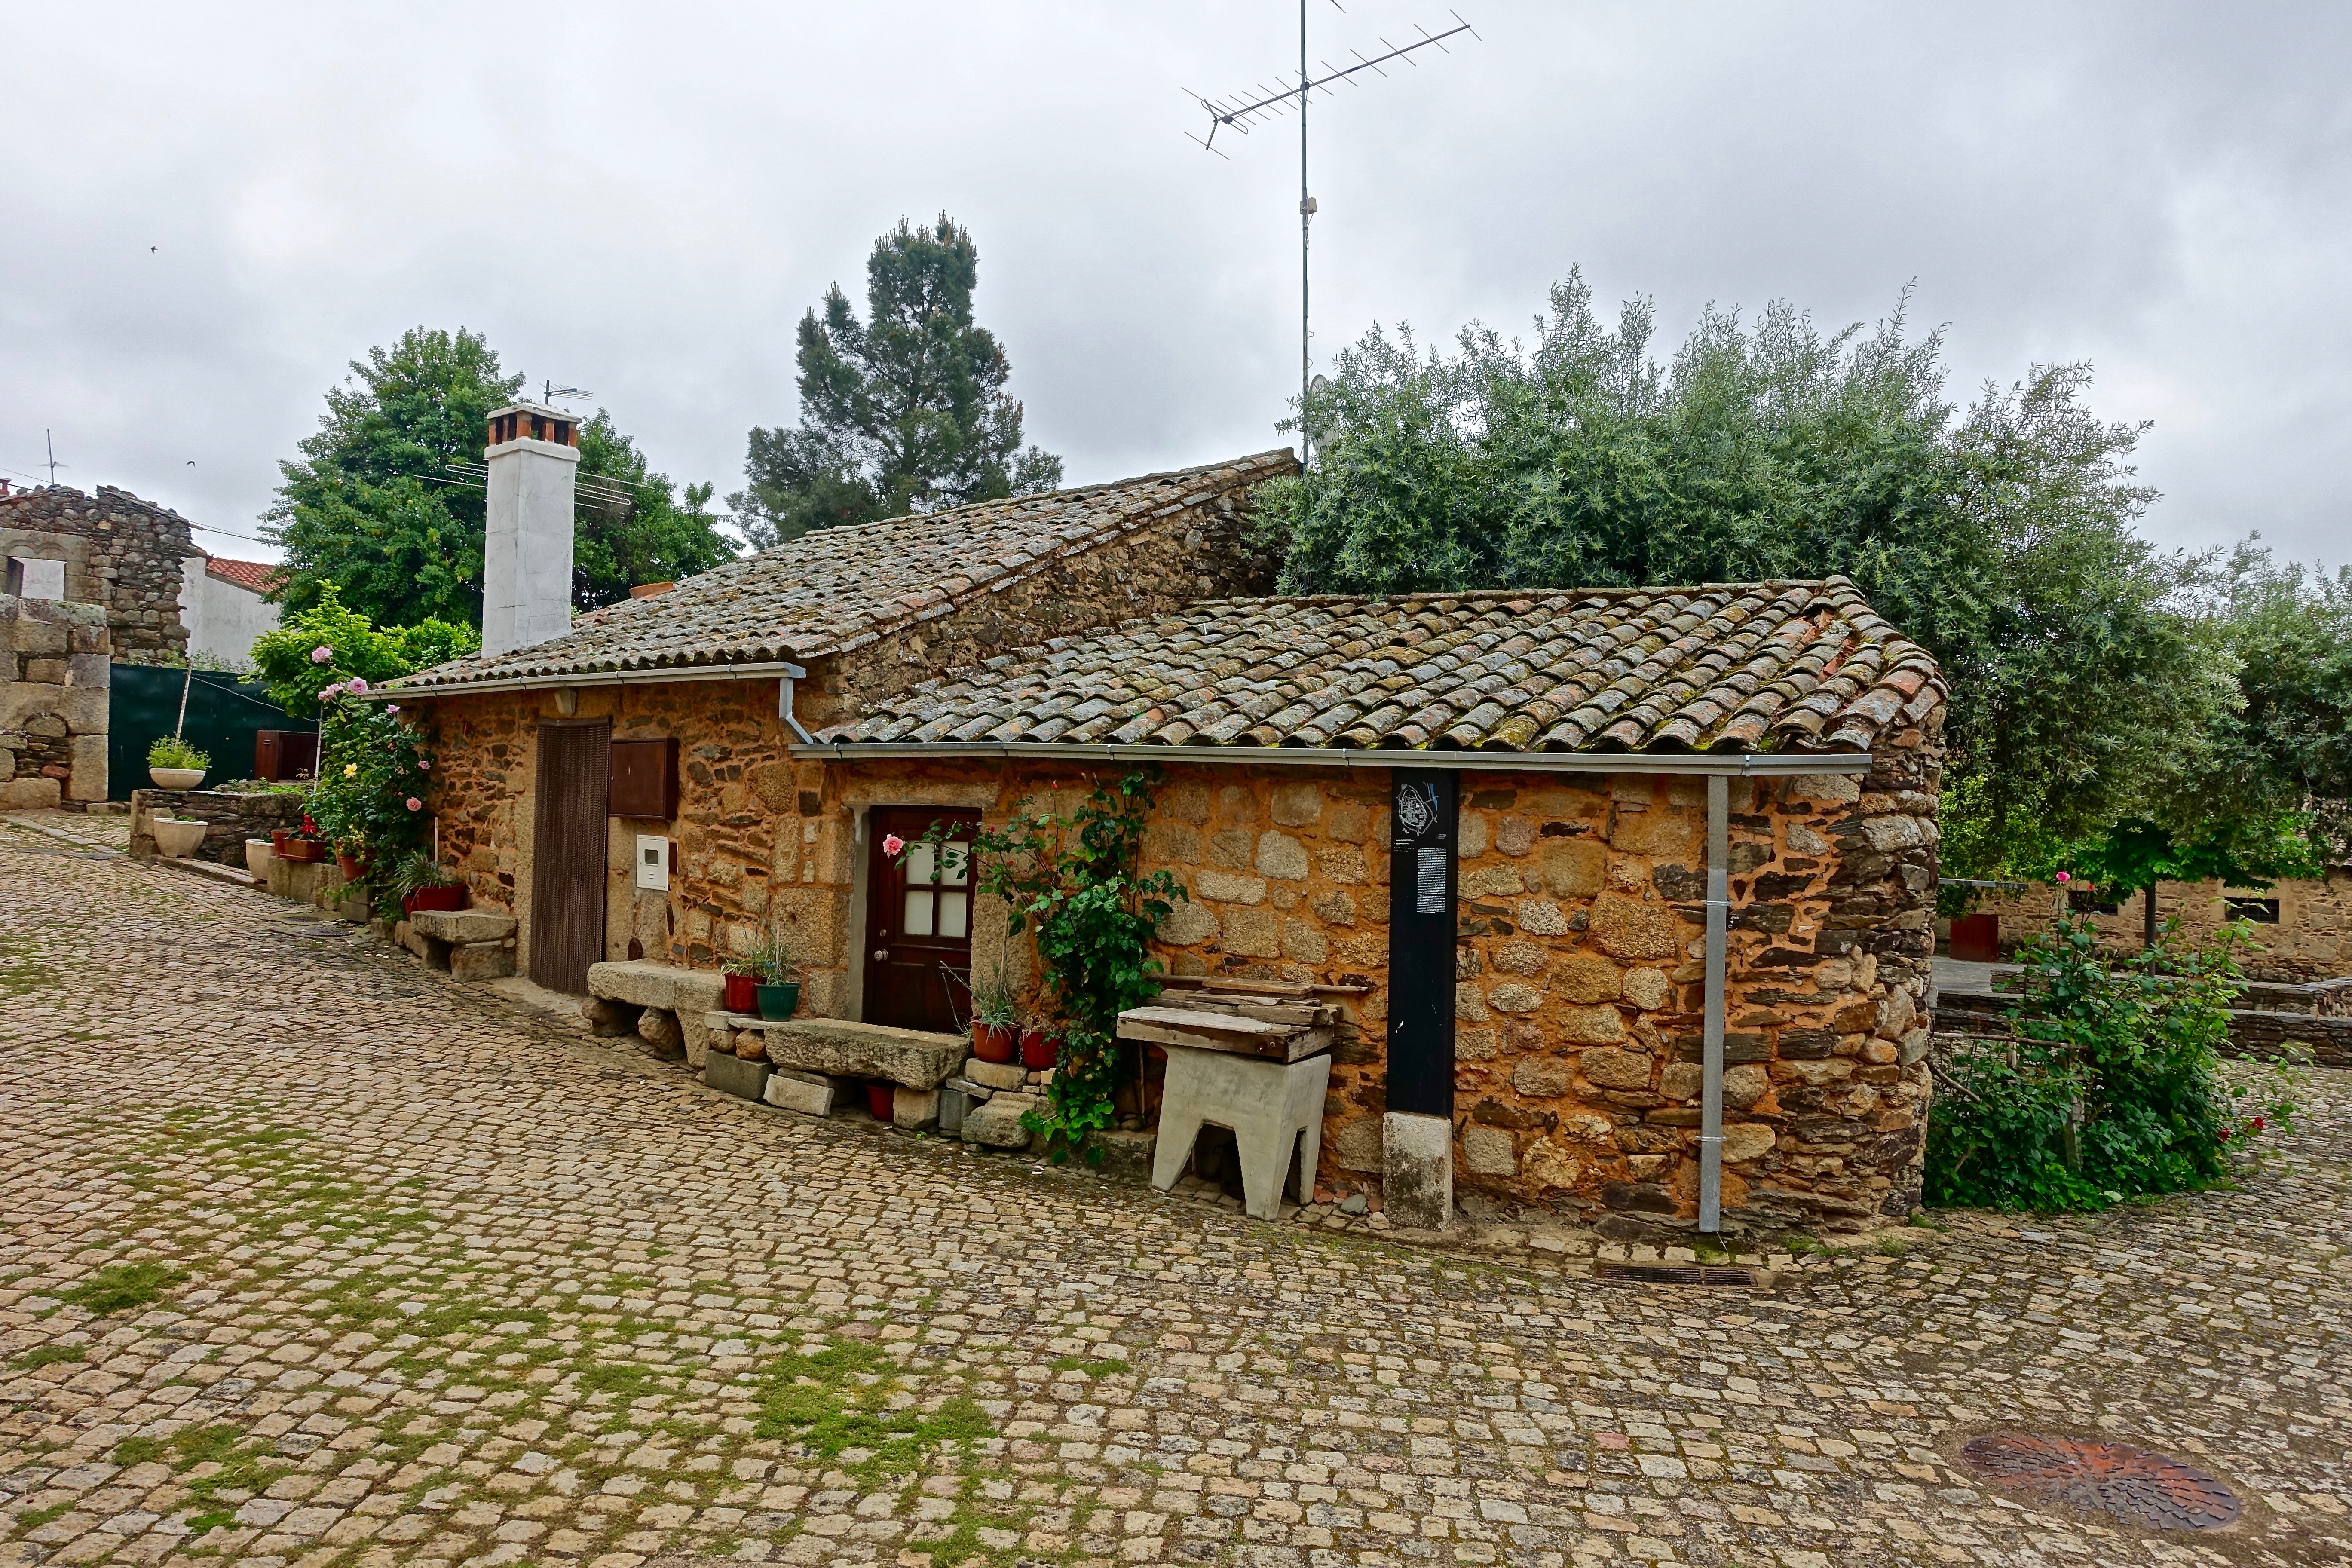
farm, house, home, stone, hut, village, shack, suburb, cottage, property, farmhouse, estate, log cabin, traditional, real estate, rural area, residential area